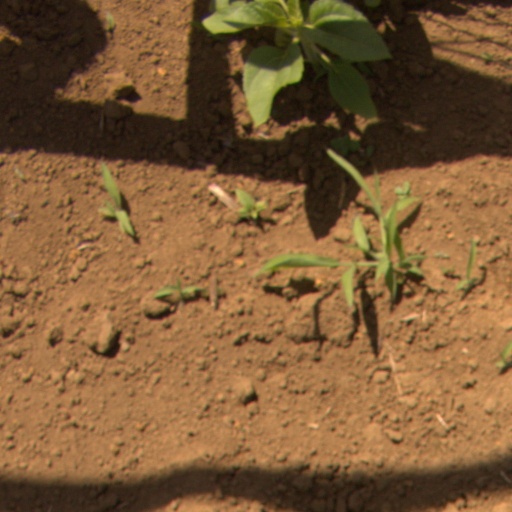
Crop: Jerusalem artichoke